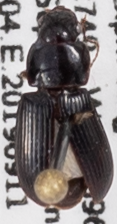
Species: Harpalus desertus
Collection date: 2019-09-11
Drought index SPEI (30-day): -0.722
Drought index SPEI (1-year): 0.748
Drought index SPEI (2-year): -0.1704